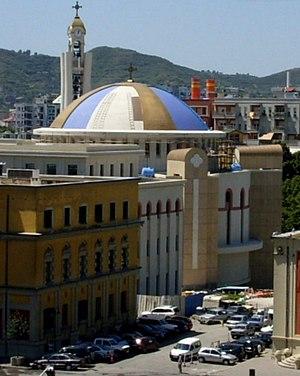
L'Église orthodoxe d'Albanie est une juridiction autocéphale de l'Église orthodoxe.
La cathédrale de la Résurrection-du-Christ est une cathédrale orthodoxe située à Tirana, la capitale de l'Albanie, et inaugurée le 24 juin 2012.